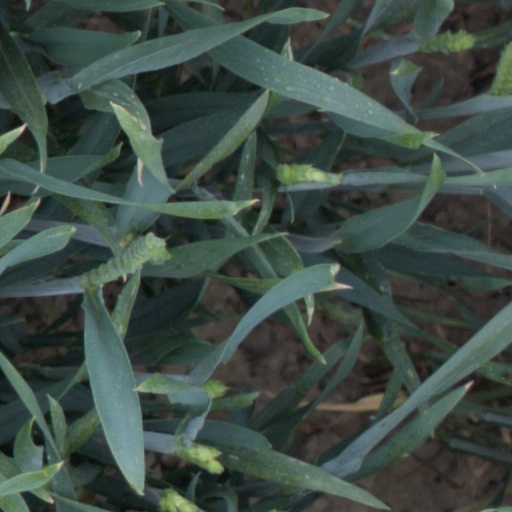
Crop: wheat